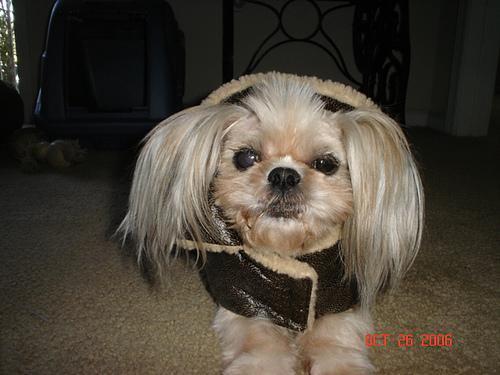
Shih-Tzu